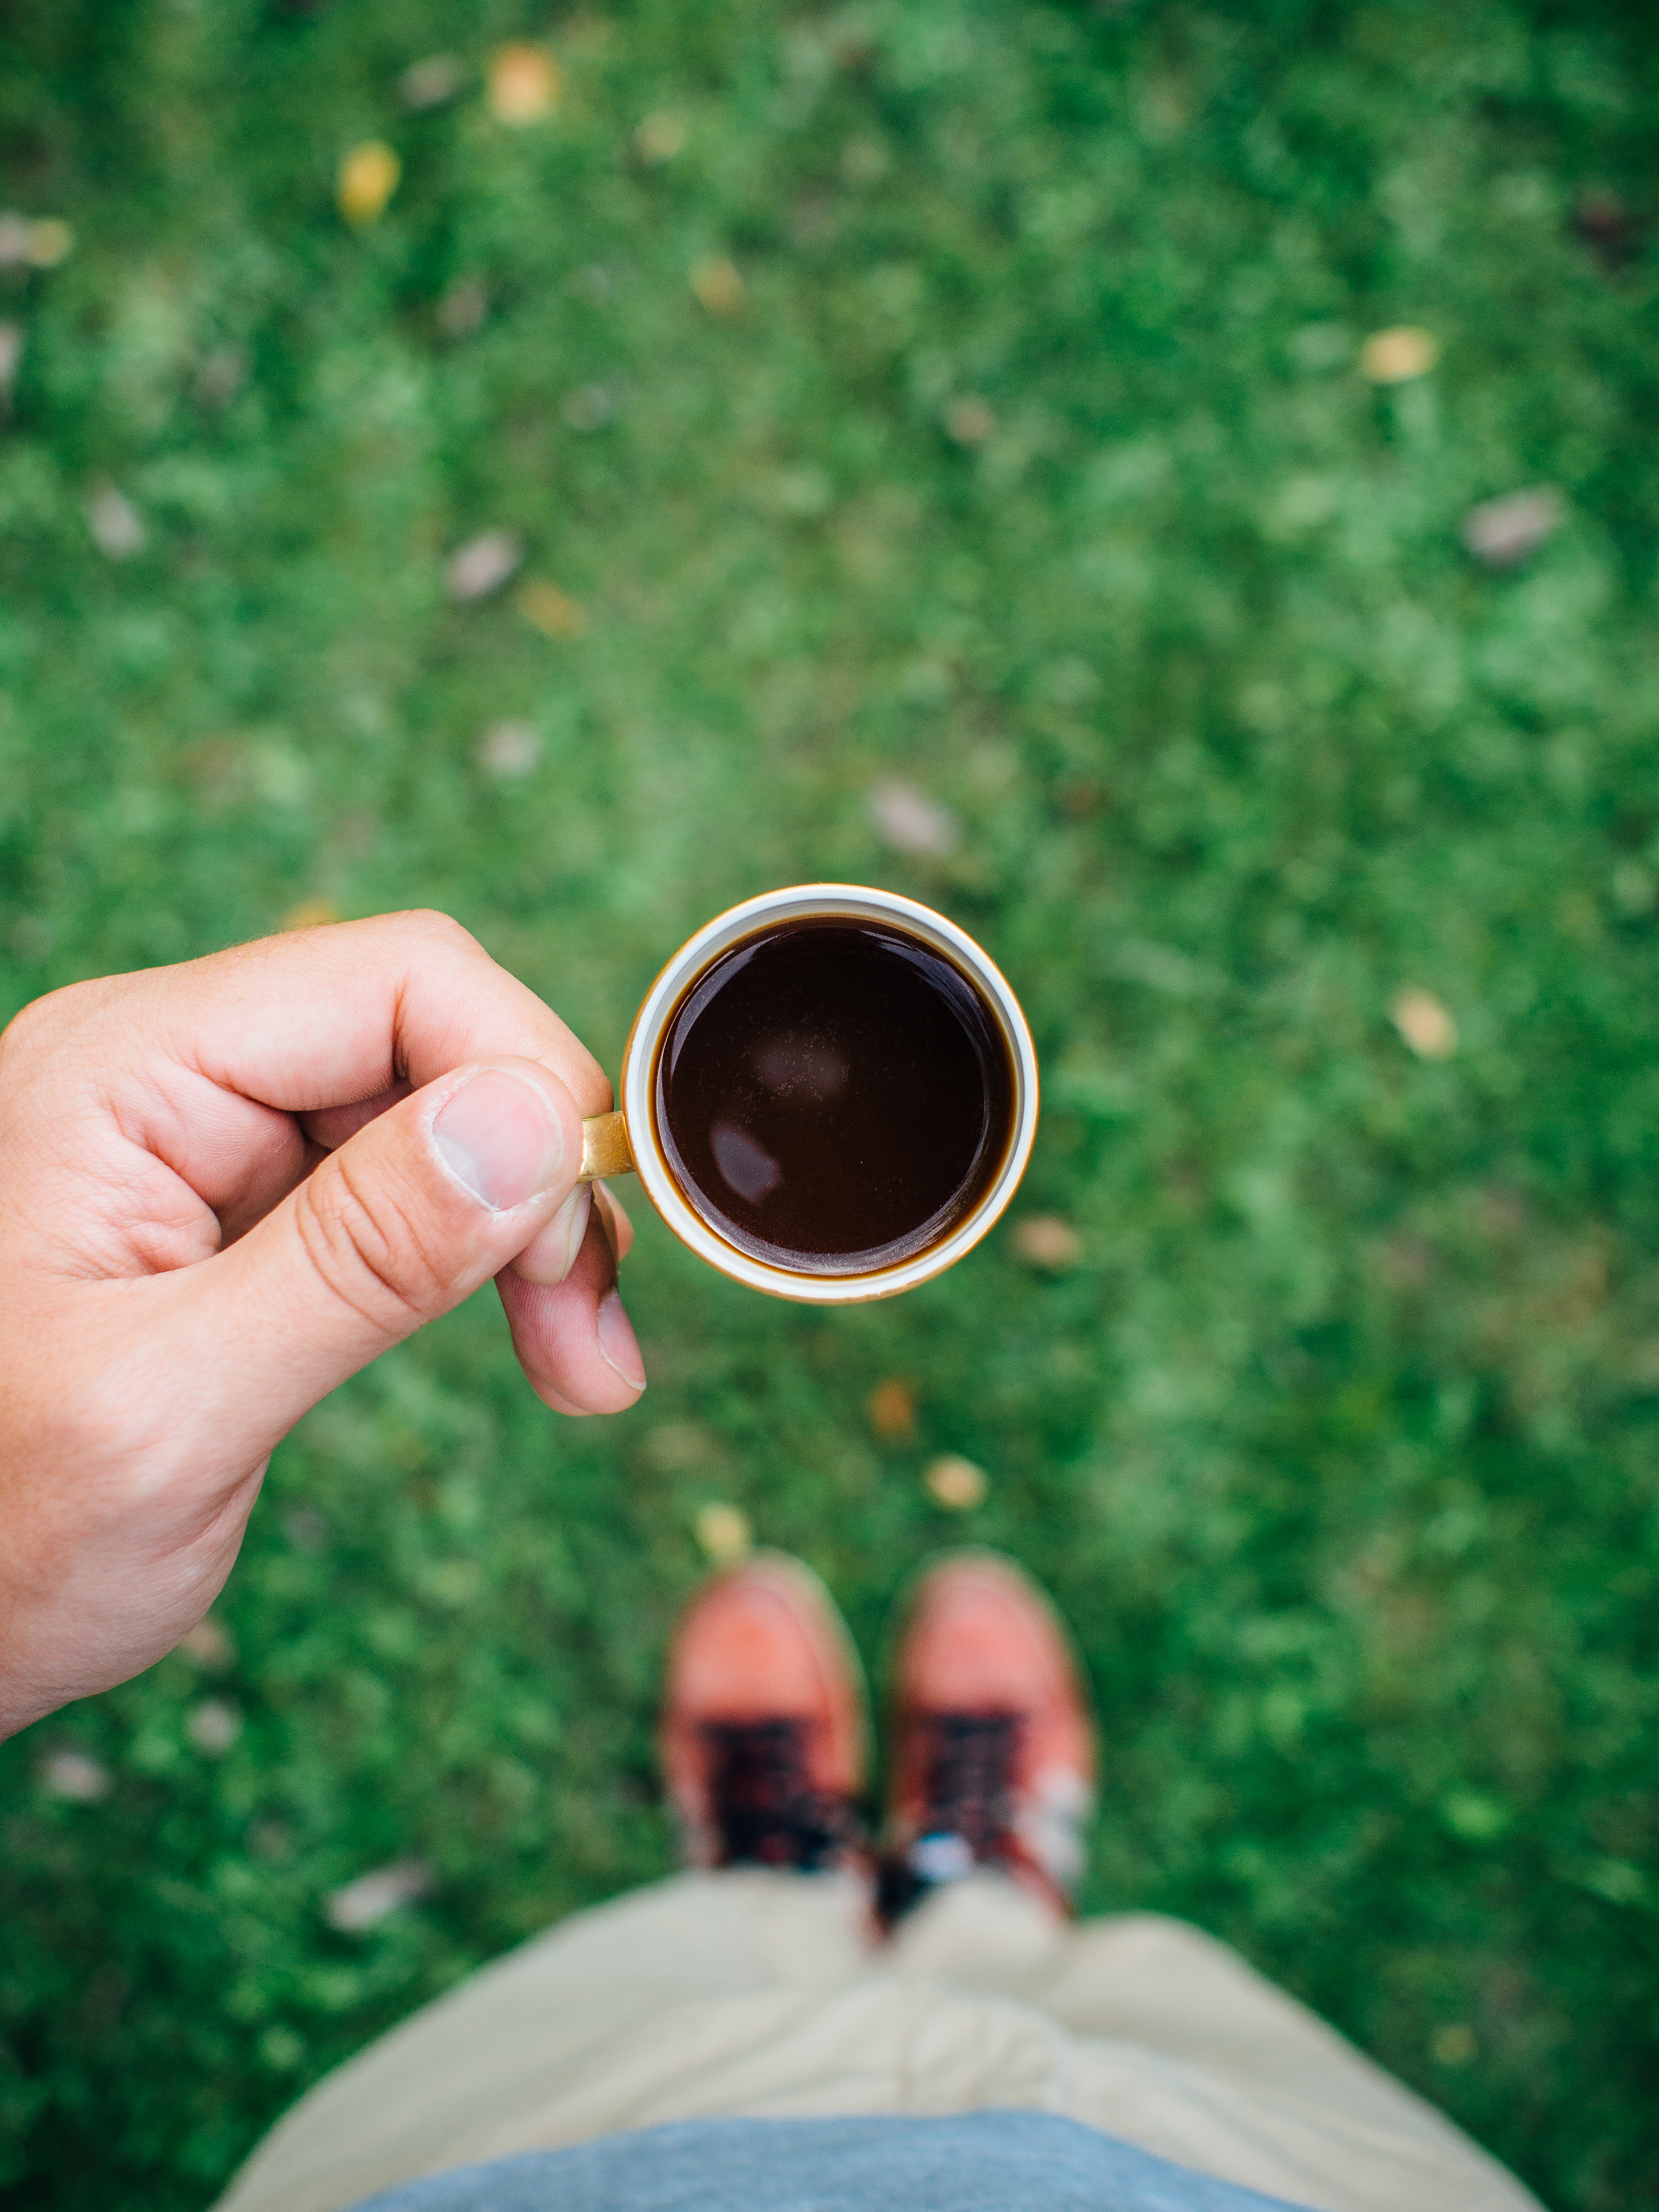
hand, grass, coffee, light, photography, sunlight, cup, green, color, beverage, mug, holding, close up, eye, hot, photograph